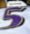
Number: 5